Canterbury Cathedral

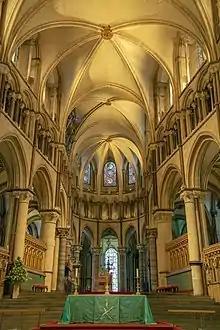
The cathedral did not sustain serious damage during either World War

The hall and chapel of the infirmary extended east of this cloister, resembling in form and arrangement the nave and chancel of an aisled church. Beneath the dormitory, overlooking the green court or herbarium, lay the "pisalis" or "calefactory", the common room of the monks. At its northeast corner access was given from the dormitory to the necessarium, a building in the form of a Norman hall, long by broad, containing 55 seats. It was constructed with careful regard to hygiene, with a stream of water running through it from end to end.